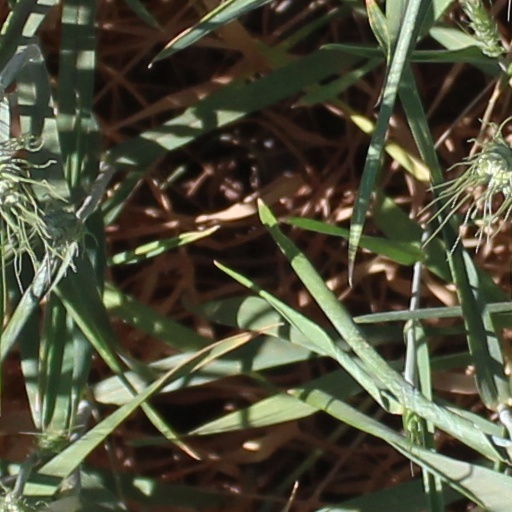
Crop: wheat